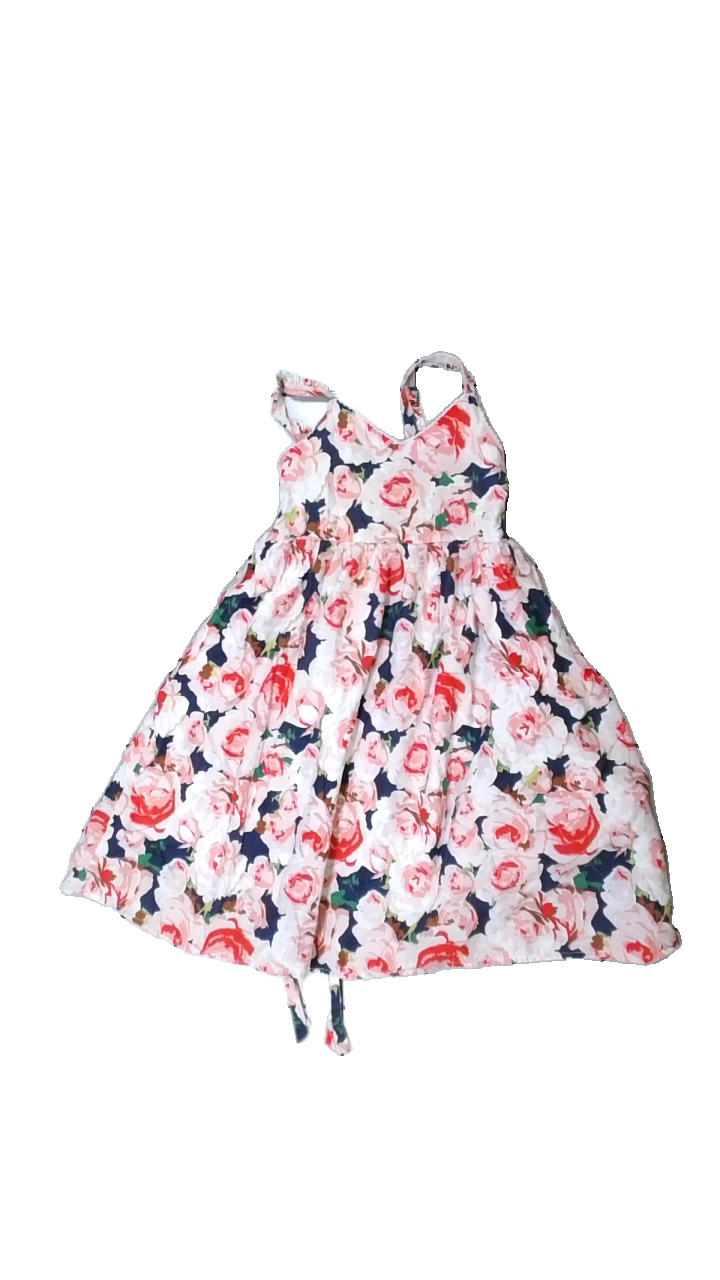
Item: Dress (Children)
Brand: H&m
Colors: White, Blue, Pink, Multicolor
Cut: Regular
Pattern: Floral print
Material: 100% cotton
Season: All
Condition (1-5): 3
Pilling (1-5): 5
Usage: Reuse
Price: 50-100